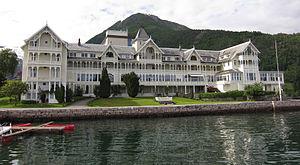
Le style chalet est un style architectural de l'historicisme tardif, inspiré à l'origine des chalets ruraux de Suisse et des régions alpines d'Europe centrale. Le style fait référence à des constructions traditionnelles caractérisées par des toits largement en saillie et des façades richement décorées avec des balcons en bois et des ornements sculptés. Il s'est répandu en Allemagne, en Autriche-Hongrie et en Scandinavie durant la Belle Époque.